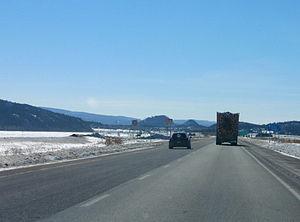
L'autoroute 20 est une autoroute interurbaine québécoise également désignée comme l'autoroute du Souvenir entre la frontière avec l'Ontario et la ville de Montréal, l'autoroute René-Lévesque le long du fleuve Saint-Laurent dans l'agglomération de Longueuil et l'autoroute Jean-Lesage à l'est de Montréal. Elle constitue l'un des principaux liens routiers du Québec, reliant les villes de Montréal et Québec via la rive-Sud du Fleuve Saint-Laurent, parallèlement à l'autoroute 40 située sur la rive-Nord du fleuve. L'autoroute 20 est l'axe principal du corridor Québec-Windsor dans sa section québécoise. Elle dessert les régions de la Montérégie, de Montréal, du Centre-du-Québec, de Chaudière-Appalaches et du Bas-Saint-Laurent. Avec ses 586 kilomètres, elle est actuellement la plus longue autoroute québécoise. Par contre, elle est séparée en deux sections distinctes, séparées d'environ 55 km près de son extrémité est. Elle est accompagnée tout au long de son trajet par différentes routes de desserte locale, qui peuvent aussi lui servir d'alternative lors de fermeture importante.